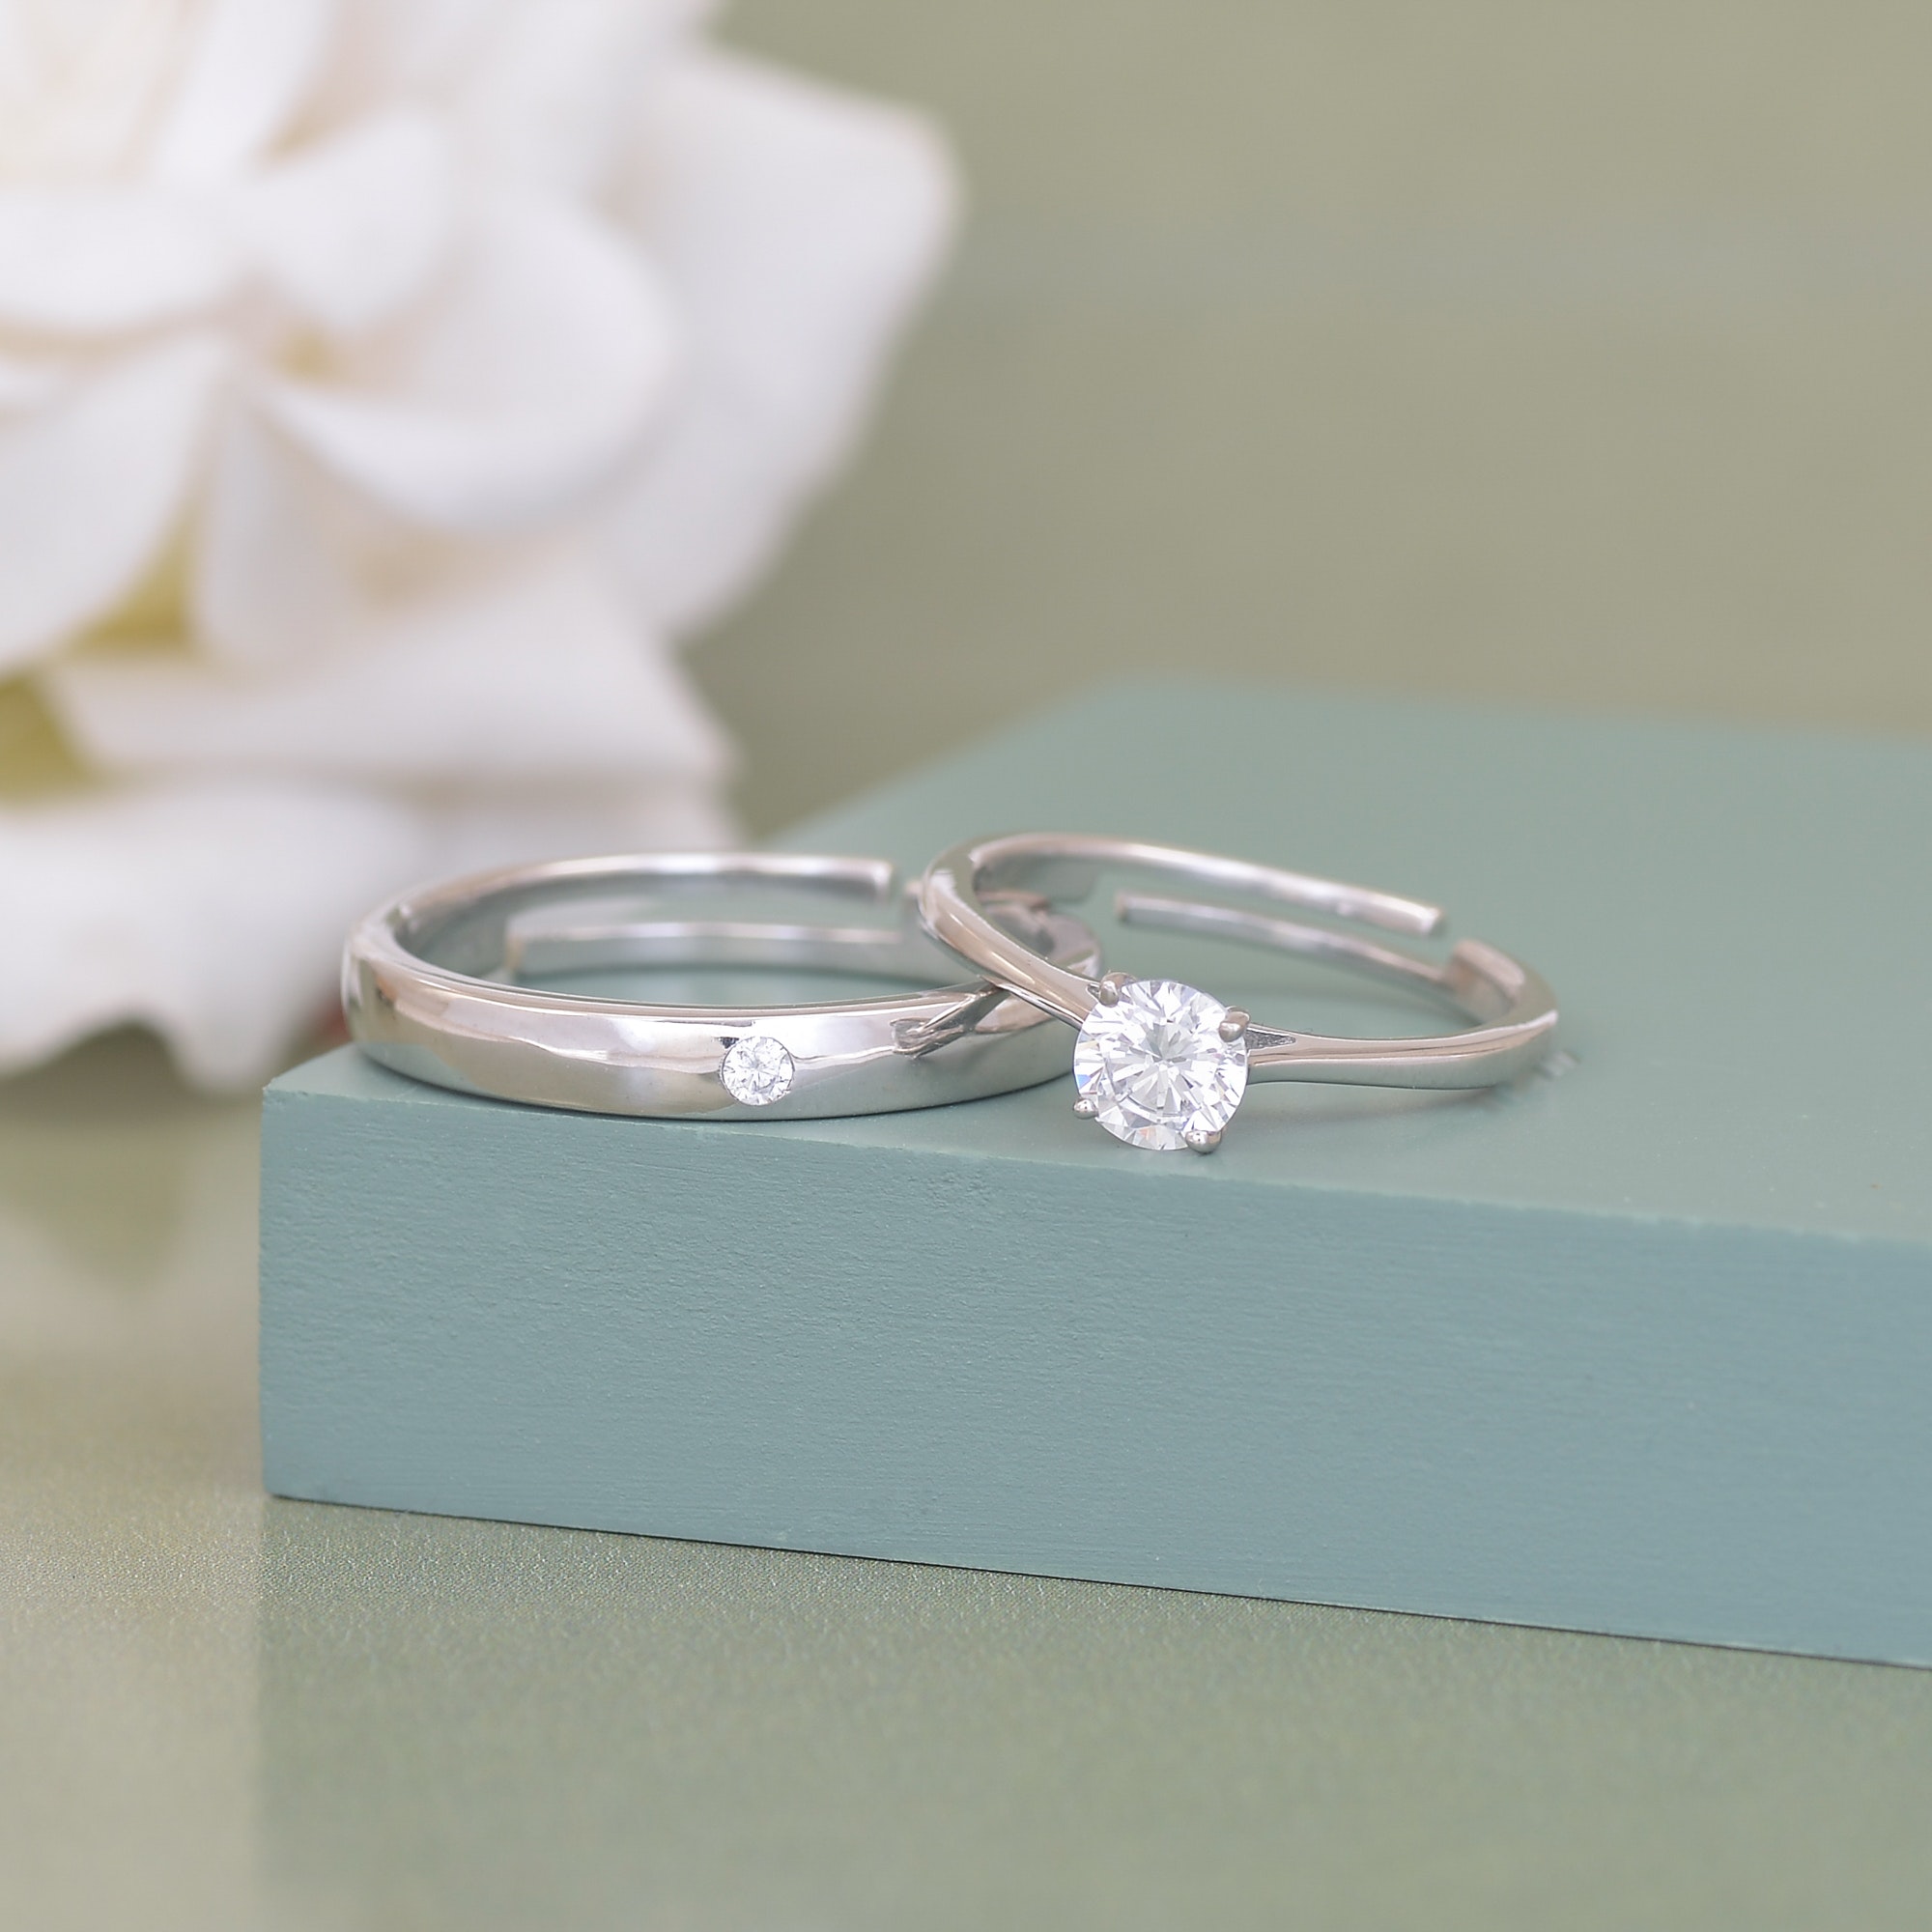
king, hand, silver, body jewelry, finger, wedding ring, wedding ceremony supply, Pre engagement ring, natural material, engagement ring, jewellery, circle, ring, metal, platinum, nickel, gemstone, wrist, fashion accessory, electric blue, macro photography, titanium, rectangle, still life photography, glass, door, petal, diamond